John Quincy Adams

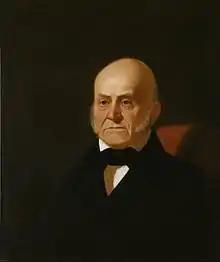
Adams's portrait at the U.S. National Portrait Gallery by George Bingham c. 1850 copy of an 1844 original

Tyler made the annexation of Texas the main foreign policy priority of the later stages of his administration. He attempted to win ratification of an annexation treaty in 1844, but, to Adams's surprise and relief, the Senate rejected the treaty. The annexation of Texas became the central issue of the 1844 presidential election, and Southerners blocked the nomination of Van Buren at the 1844 Democratic National Convention due to the latter's opposition to annexation; the party instead nominated James K. Polk, an acolyte of Andrew Jackson. Though he once again did not take part in the campaigning, Adams was deeply disappointed that Polk defeated his old ally, Henry Clay, in the 1844 election. He attributed the outcome of the election partly to the Liberty Party, a small, abolitionist third party that may have siphoned votes from Clay in the crucial state of New York. After the election, Tyler, whose term would end in March 1845, once again submitted an annexation treaty to Congress. Adams strongly attacked the treaty, arguing that the annexation of Texas would involve the United States in "a war for slavery". Despite Adams's opposition, both houses of Congress approved the treaty, with most Democrats voting for annexation and most Whigs voting against it. Texas thus joined the United States as a slave state in 1845.